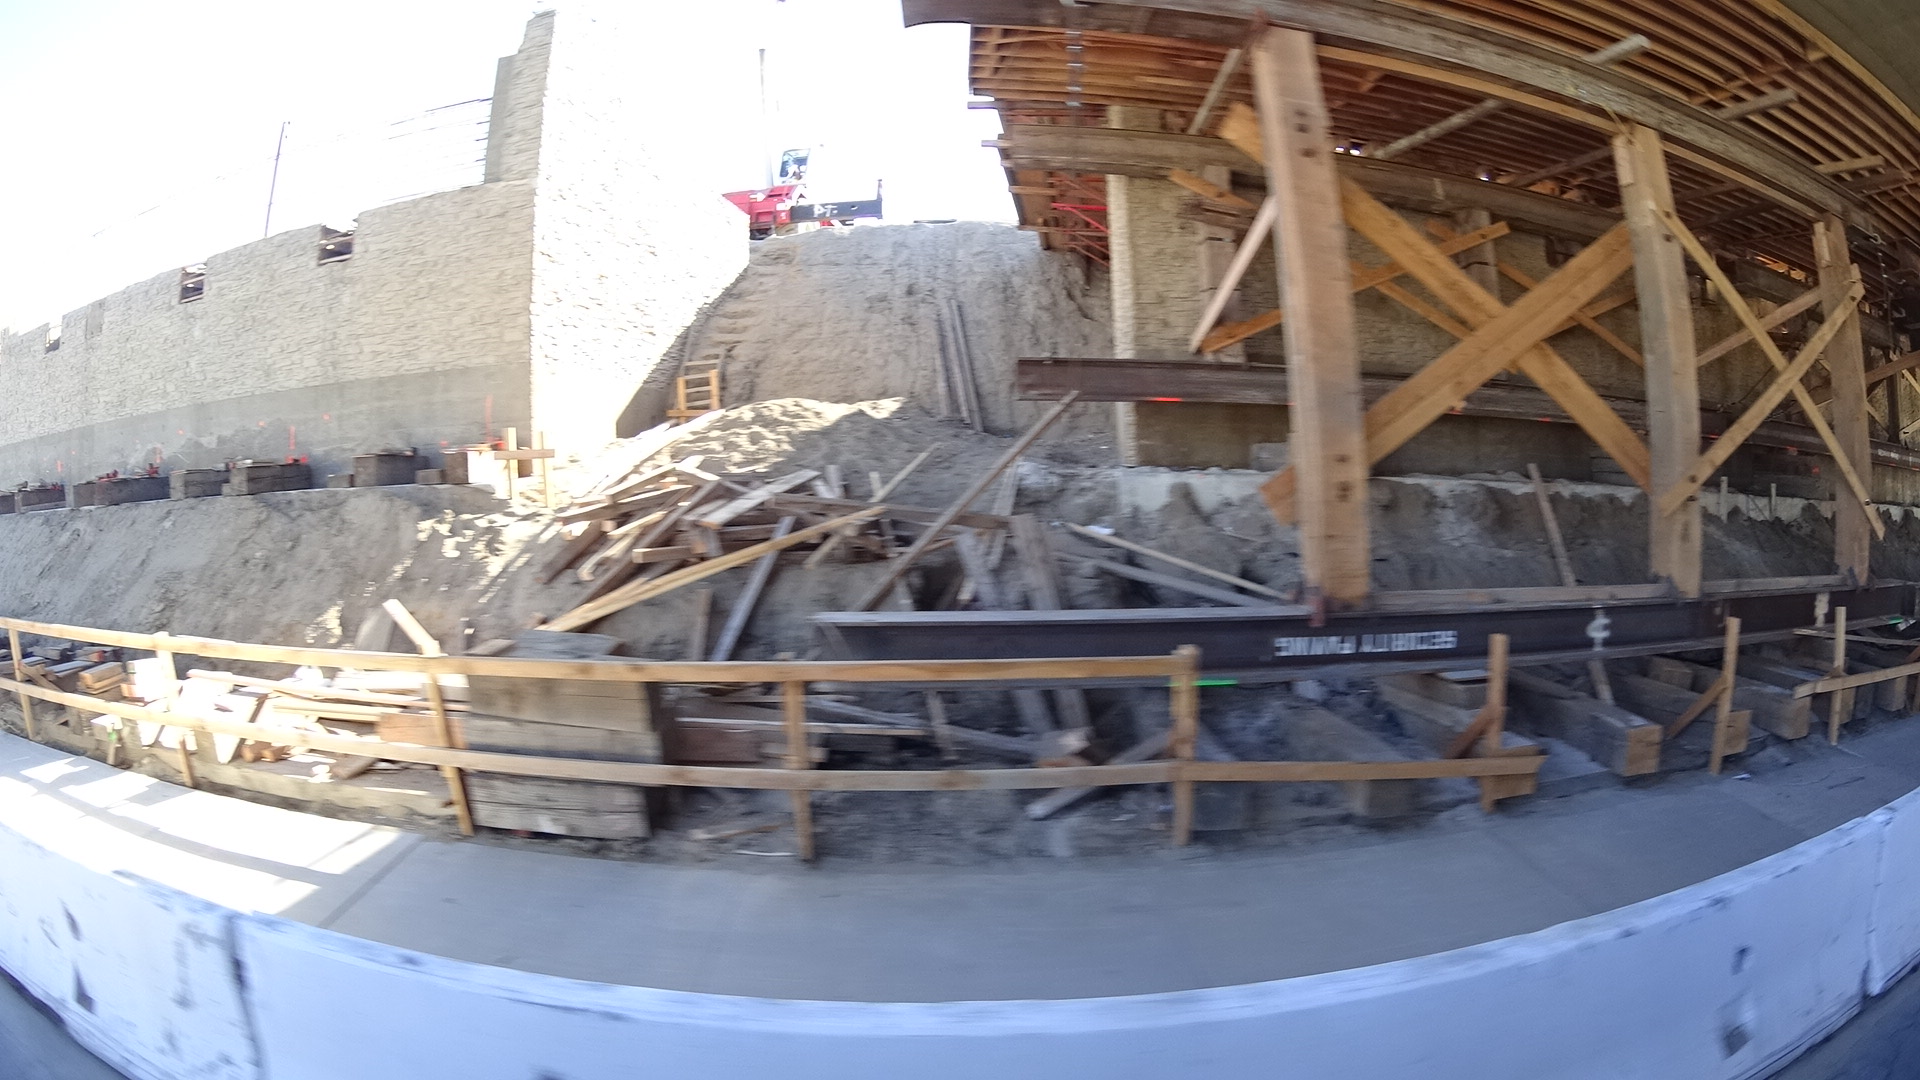
Label: Construction Site
Location: Bakersfield, California, United States
Date: 2020-12-03T11:14:27+00:00